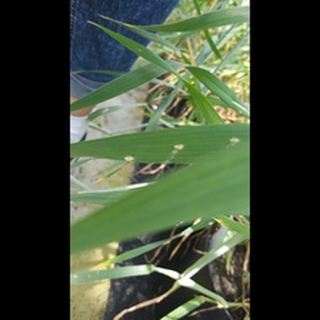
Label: wheat_mildew